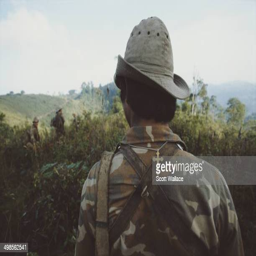
a soldier wearing a crucifix around his neck